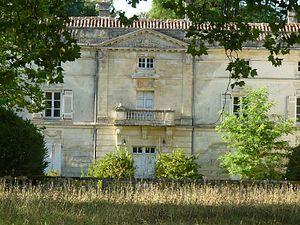
château de la Tenaille (17), France
L'Abbaye de La Tenaille appelée abbatia beatae mariae de Tenelia ou Tenallia dans les textes anciens, était située dans la paroisse de Saint-Sigismond-de-Clermont. Ce fut une abbaye cistercienne d’une relative importance en Saintonge, notamment du fait qu’elle se trouvait sur une des voies du pèlerinage de Saint-Jacques-de-Compostelle. En effet l’un des quatre grands chemins menant à Saint-Jacques : la via Turonensis, la principale voie de l’ouest de la France qui prend son origine à Tours, passait au cœur de l’abbaye.
Saint-Sigismond-de-Clermont est une commune du sud-ouest de la France, située dans le département de la Charente-Maritime. Ses habitants sont appelés les Sigismonais et les Sigismonaises.